Jeremy Burgess

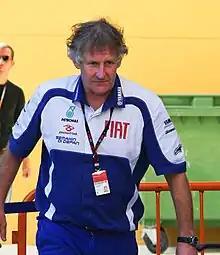
Jeremy Burgess at the Circuit Ricardo Tormo, Valencia, 2010

Jeremy Donaldson Burgess (16 April 1953 in Adelaide Hills, South Australia), is an Australian motorcycle racing chief mechanic, having worked with three world champions: Wayne Gardner, Mick Doohan and Valentino Rossi. He was also a mechanic on Freddie Spencer's team when Spencer won the 500cc World title in 1985.